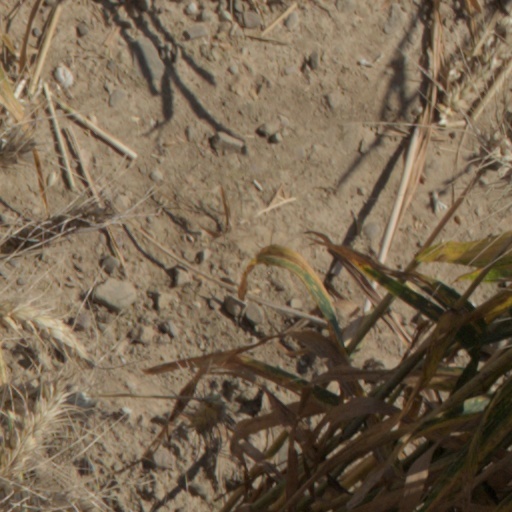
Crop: wheat